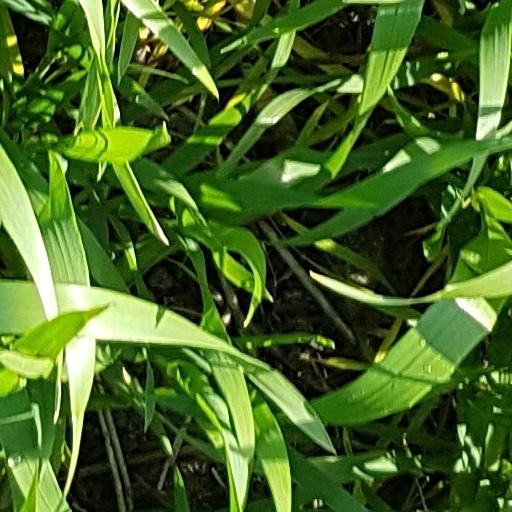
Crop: wheat